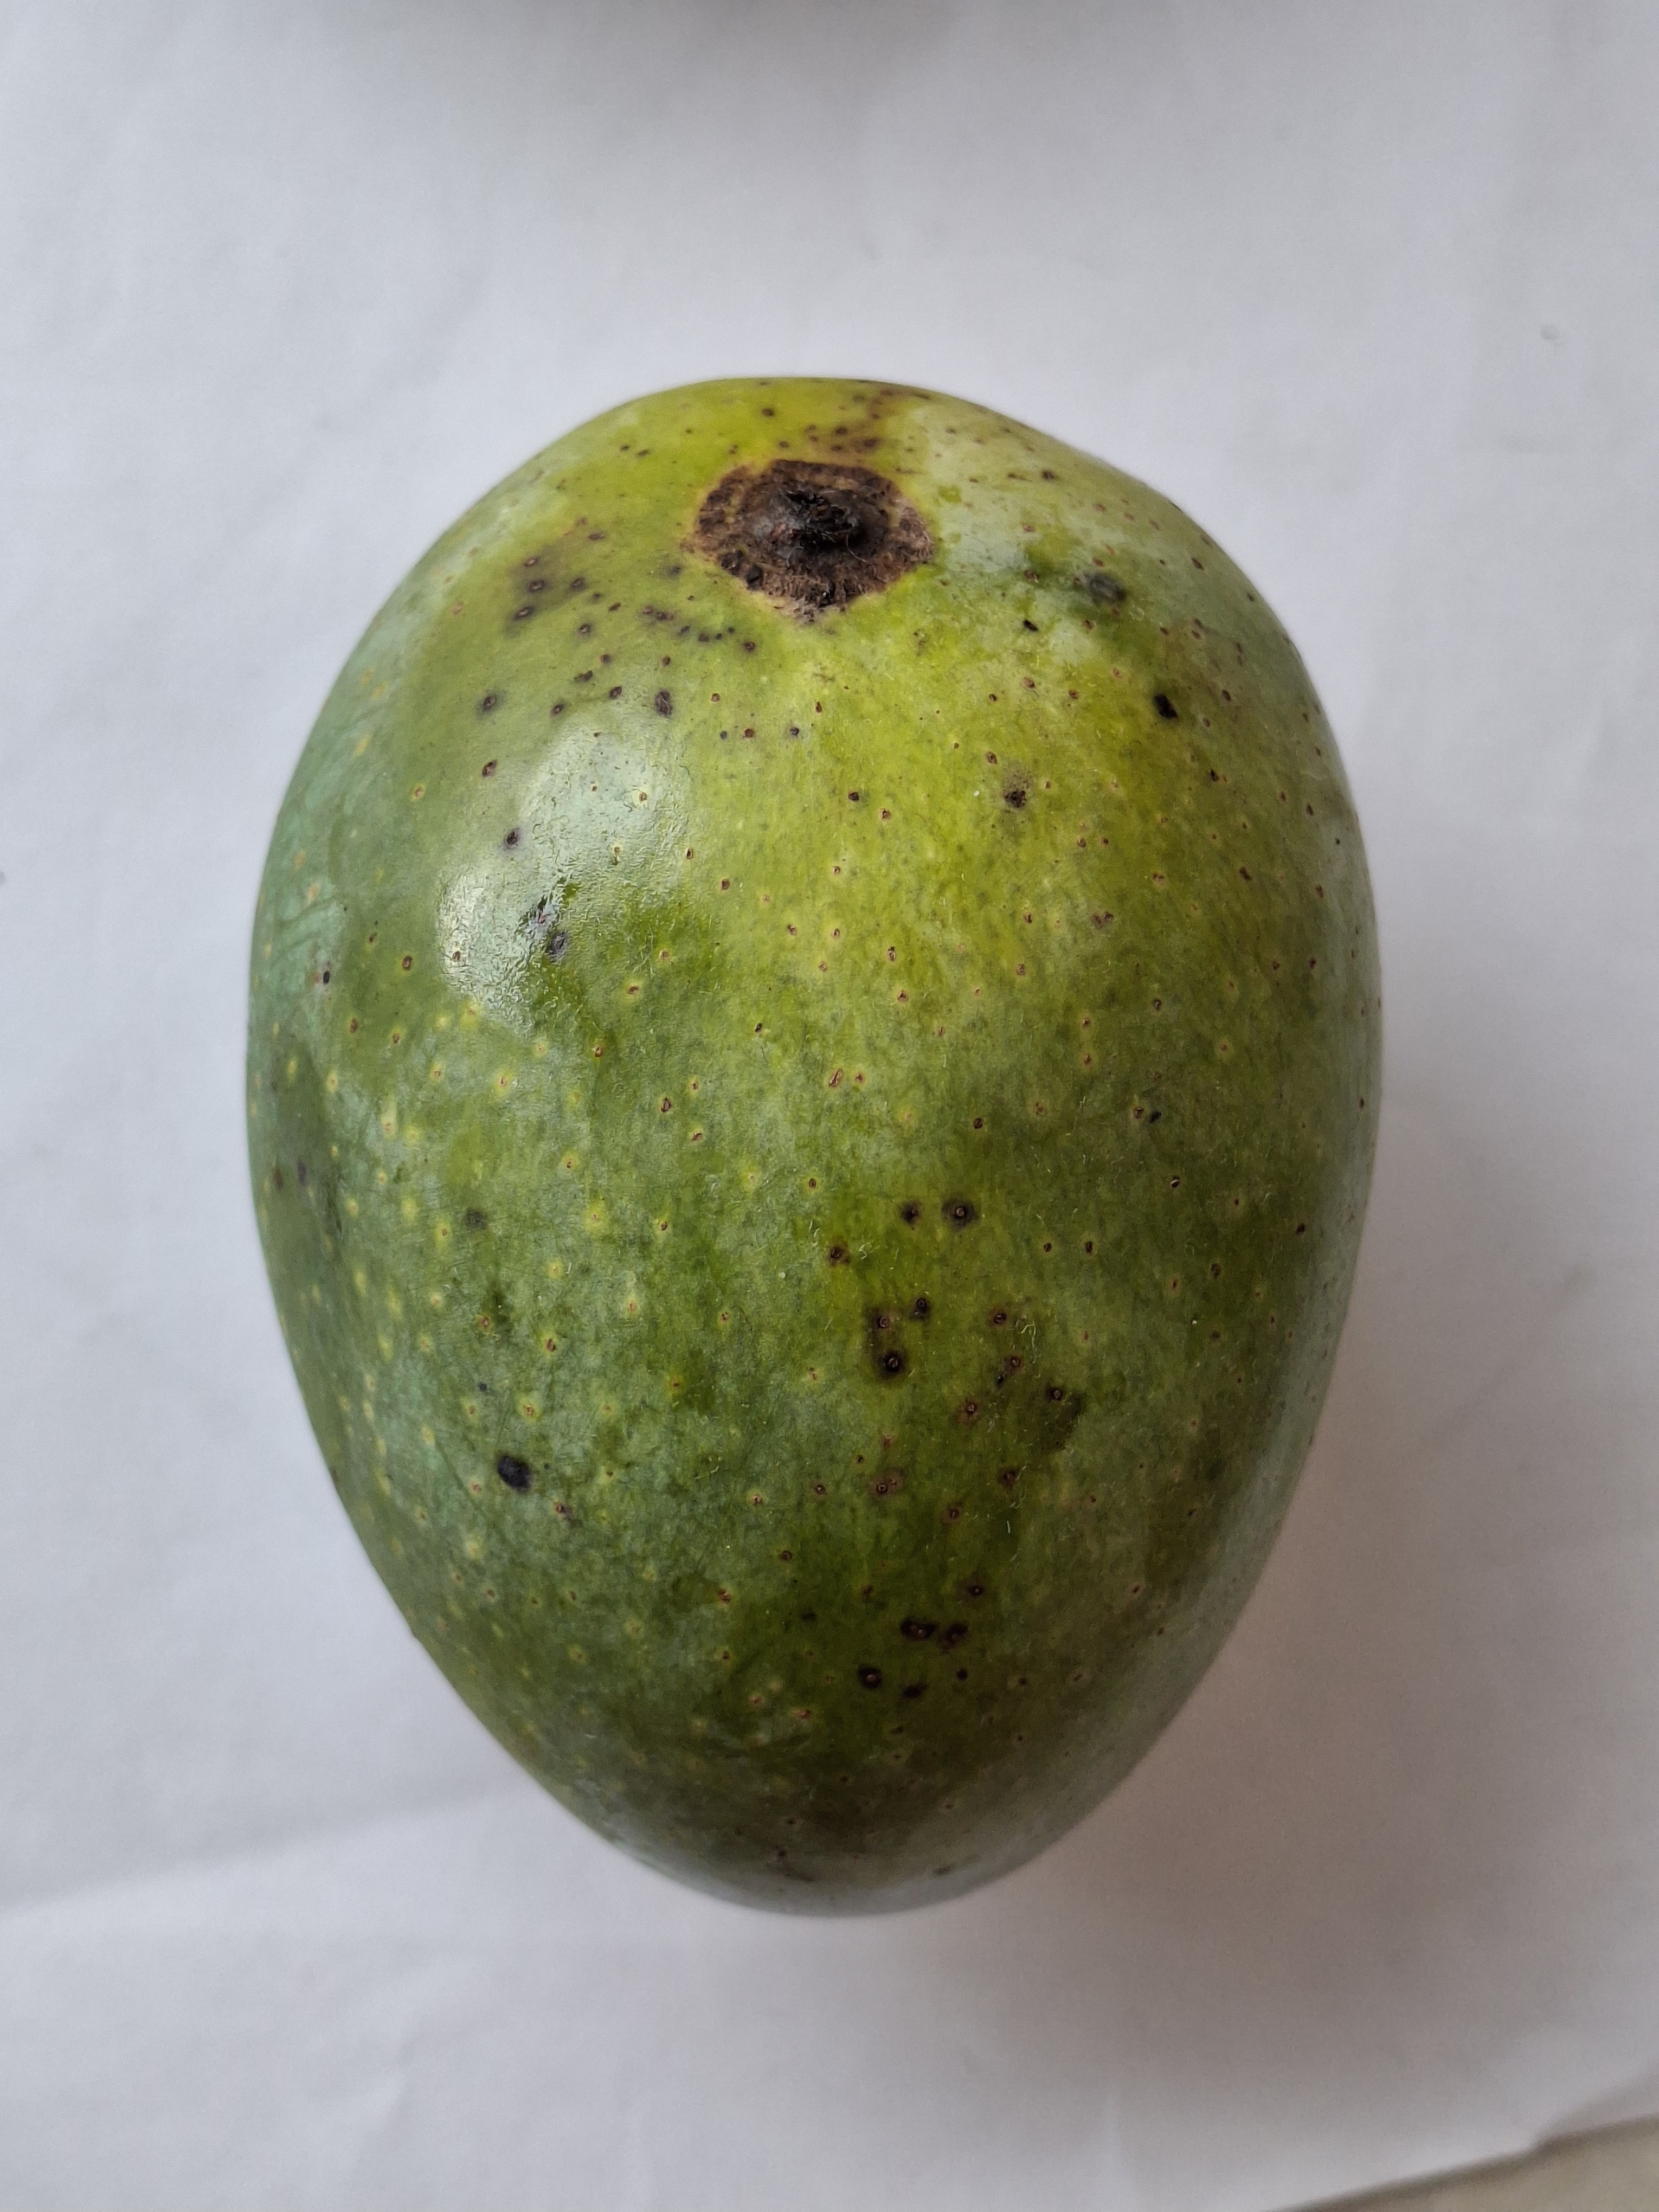
Mango variety: GopalBhog